Admiralgade 22

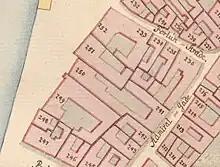
No. 242-243 and No. 250 seen on a detail from Christian Gedde's map of East Quarter, 1757.

Rasmussen's former properties were later acquired by Stephen Hansen. They were listed in the new cadastre of 1756 as No. 241 (Admiralgade) and No. 250 (Ved Stranden). The adjacent property in Admiralgade (old No. 206) was listed as No. 242 and belonged to Josef Volandt at that time.